Earl Dawson

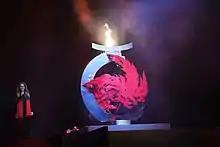
Governor General Julie Payette on stage in 2019

Dawson became a civil servant in April 1970, when he was hired as a part-time consultant and liaison by the Fitness and Amateur Sport Directorate of Canada working under national director Lou Lefaive. Dawson went on to serve for 17 years as a full-time national sport director and secretary of the Canada Games council.